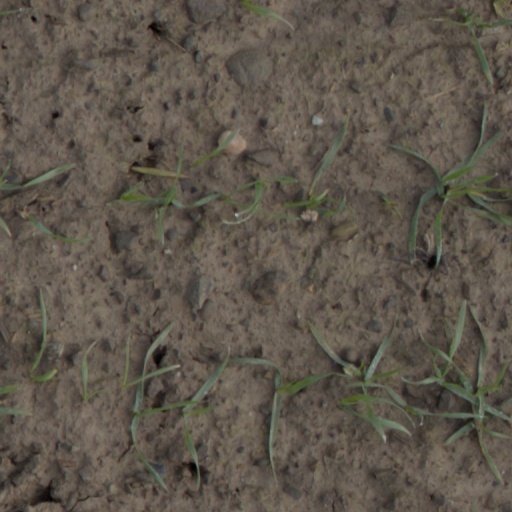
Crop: wheat